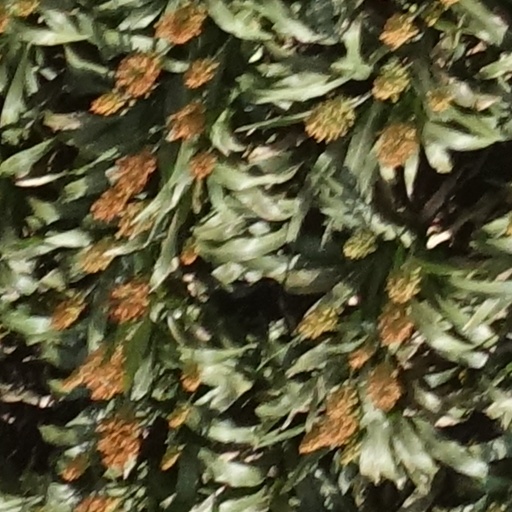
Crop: sorghum